Kenichi Hosoda

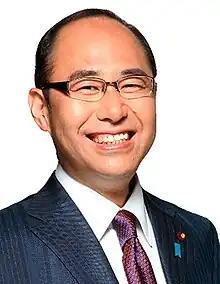
Official portrait, 2011

Kenichi Hosoda is a former Japanese politician who was a member of the House of Representatives of Japan.